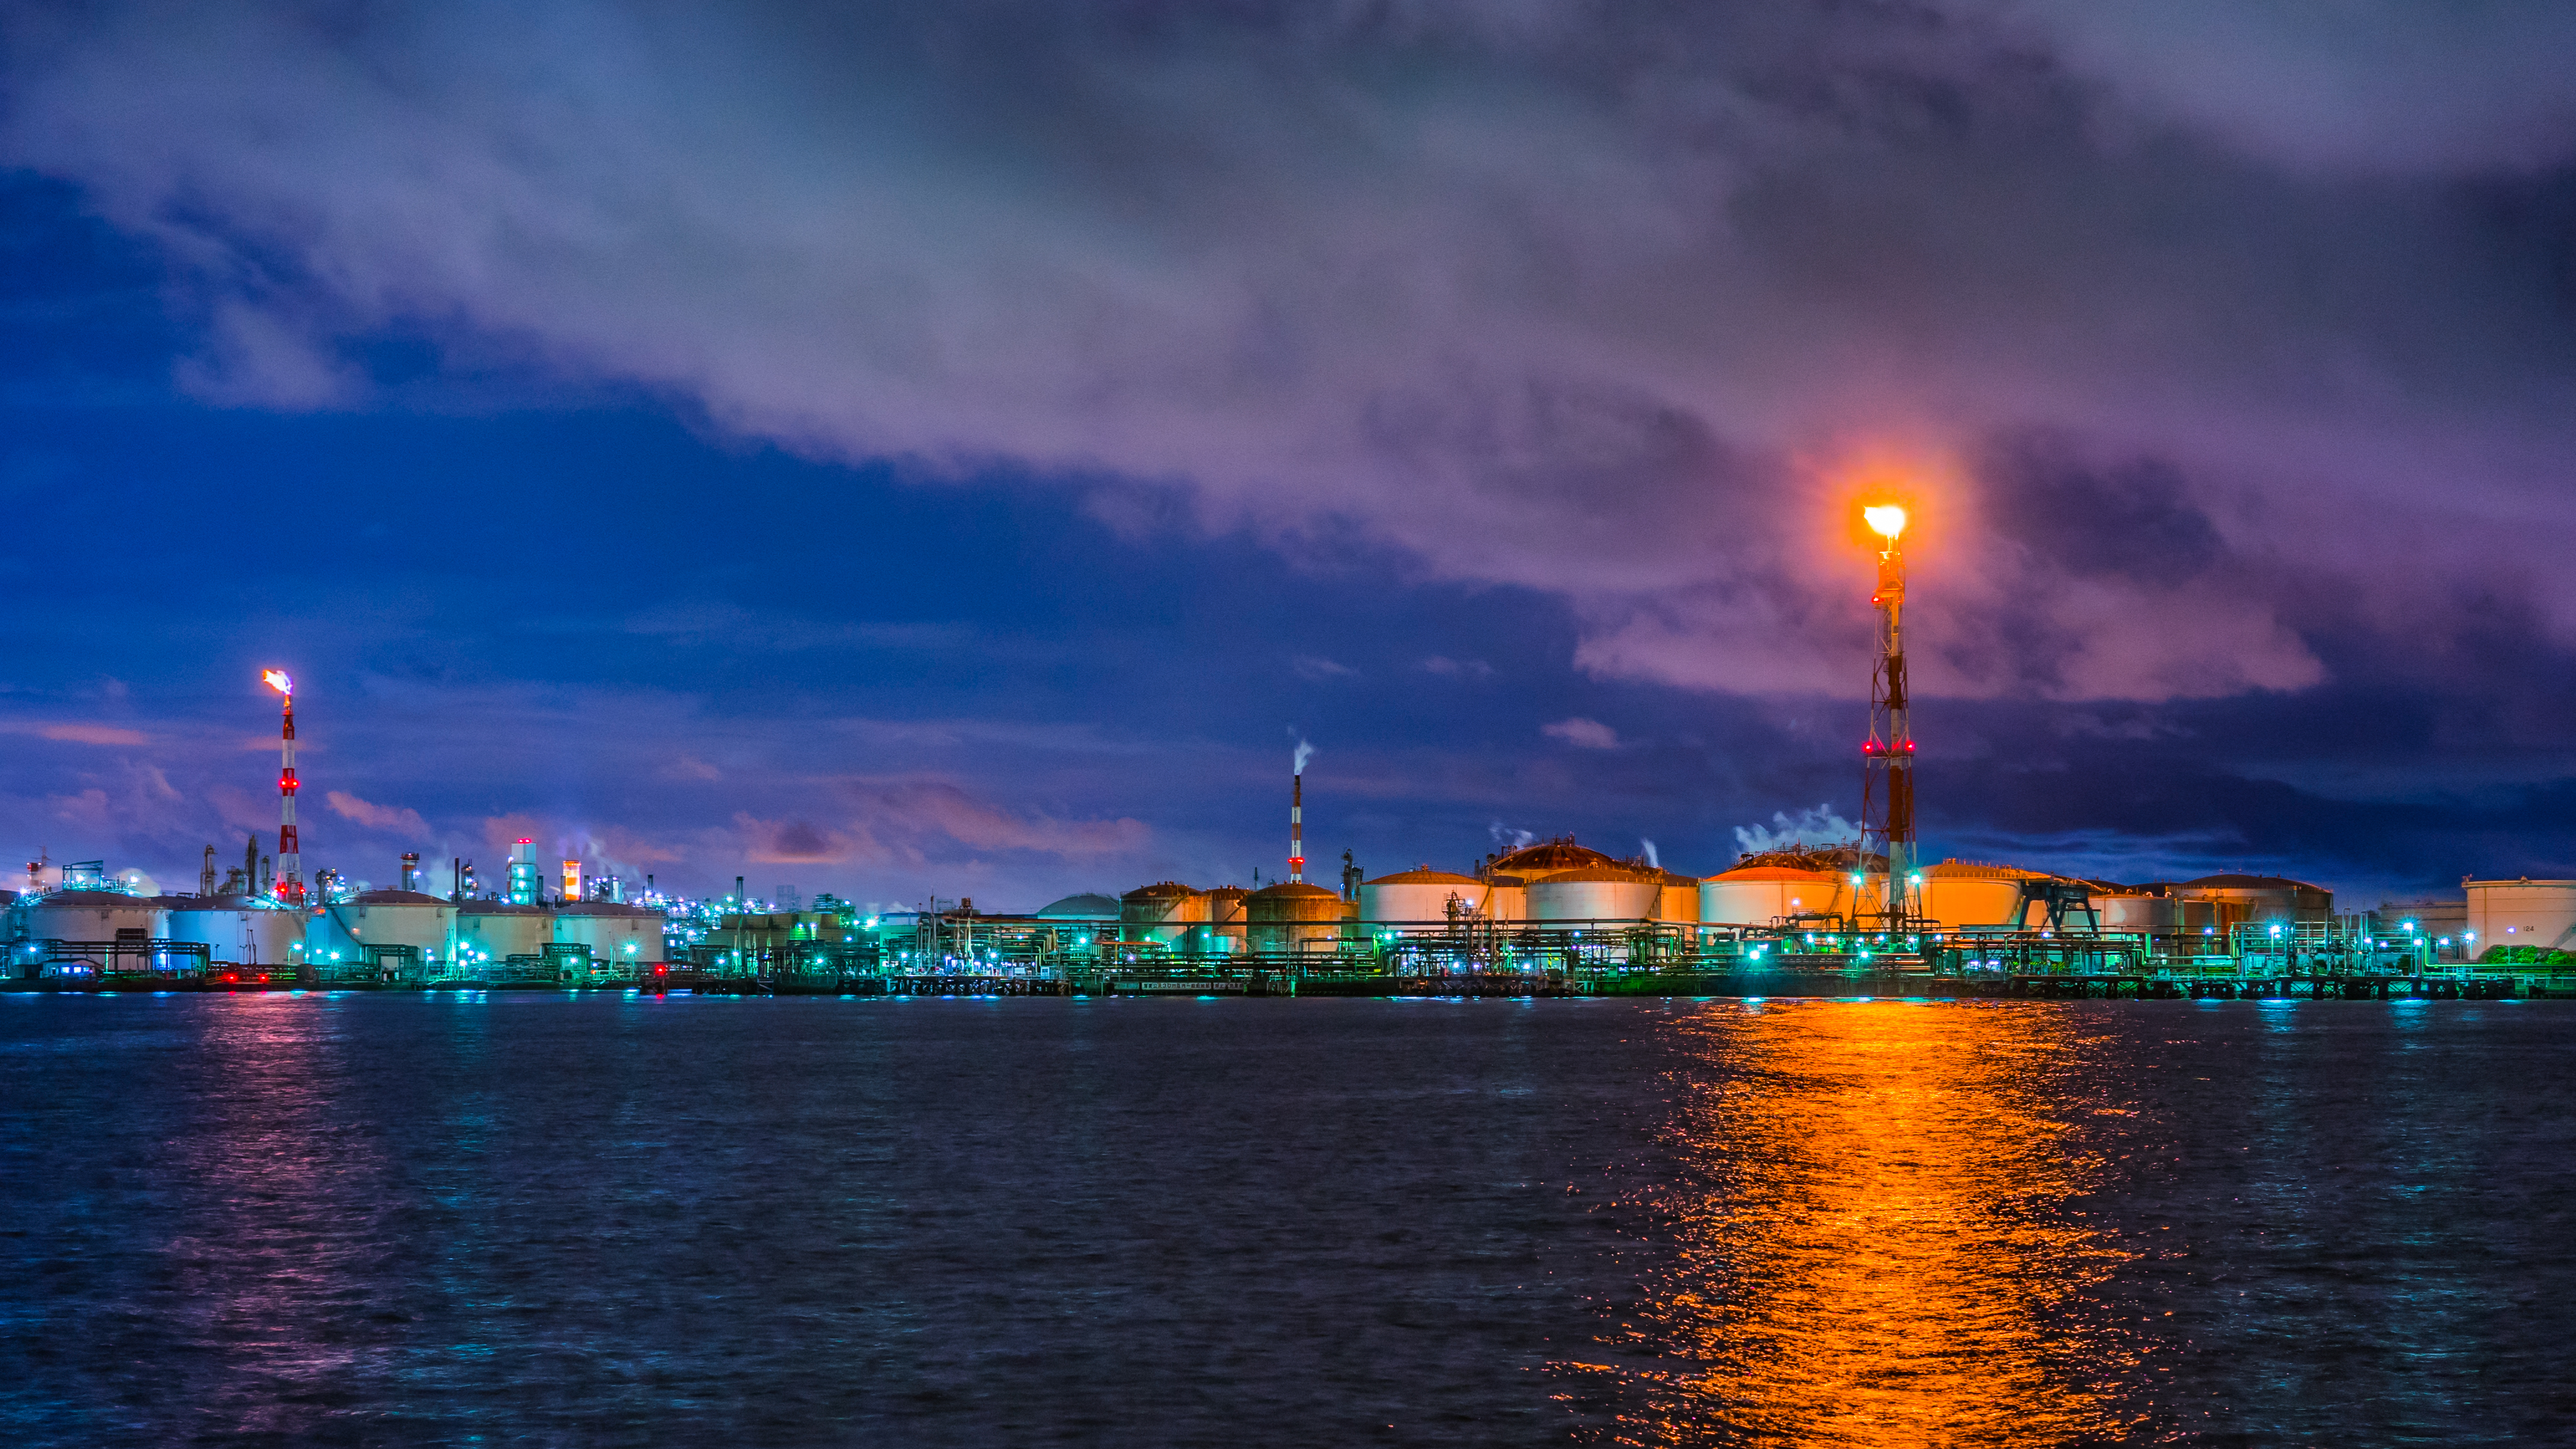
sea, horizon, cloud, sunset, skyline, night, wave, dawn, city, cityscape, dusk, evening, reflection, tower, nightphotography, longexposure, le, nightshot, kawasaki, ilce7m2, nightview, fe3518z, combinat, ukishima